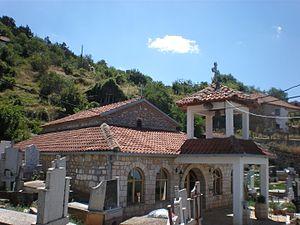
Velestovo est un village du sud-ouest de la Macédoine du Nord, situé dans la municipalité d'Ohrid. Le village comptait 53 habitants en 2002.